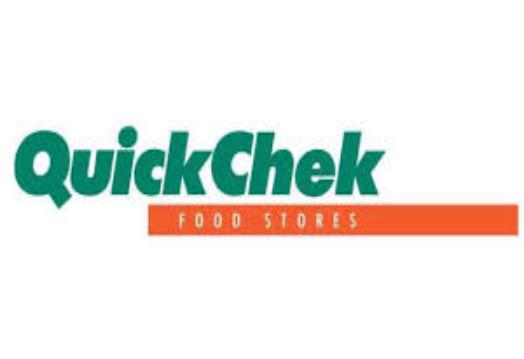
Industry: Food